HaMerotz LaMillion 6

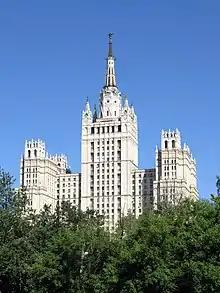
Teams had to find the Pit Stop at the Kudrinskaya Square Building, one of the Seven Sisters in Moscow.

In this season's final Roadblock, one team member had to pilot a remote controlled helicopter and land it on a miniature helipad placed on a helmet worn by their teammate to receive their next clue.